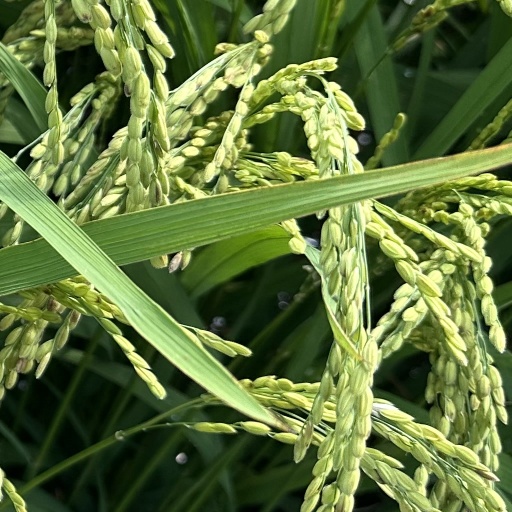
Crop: rice